Raleigh Union Station

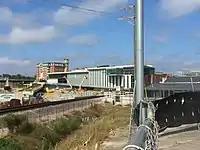
Progress on the new Union Station, as seen mid October 2017

Opened in 1950, by Southern Railway, the Colonial Revival station was located at 320 West Cabarrus Street, two blocks south of the current Raleigh Union Station. Until the early 1950s the Southern Railway ran the "Carolina Special" and two other trains daily from Greensboro, through Raleigh, to Goldsboro, where an Atlantic Coast Line Railroad connection could be made to Wilmington. The "Carolina Special" western destination was Cincinnati. In 1964, Southern withdrew its final trains from Raleigh, local trains to Greensboro to the west and Goldsboro to the east, and then closed the station. The station was repurposed for storage, leaving the old Seaboard station as the sole passenger rail station in Raleigh for the next 21 years.